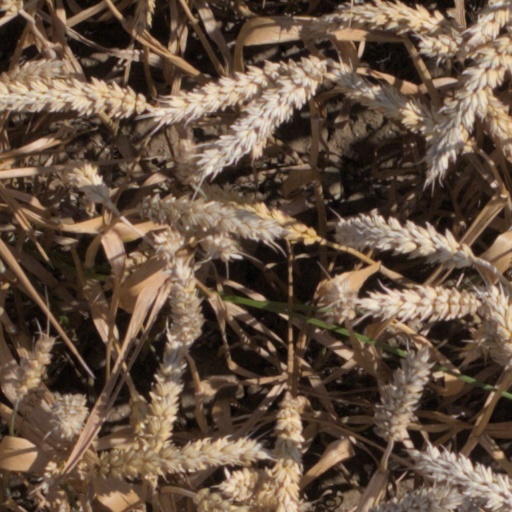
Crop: wheat